Spastic Society of Gurgaon

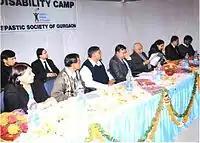
Disability camp organized by SSOG at Civil Hospital, Gurgaon for mass coverage of the disabled

Each person with cerebral palsy has unique strengths and areas of difficulty. Most children with cerebral palsy need ongoing help with daily care to long-term care. While mastering specific skills is an important focus of treatment on day-to-day basis, the ultimate goal is to help children grow into adulthood with as much independence as possible. Depending on their physical and intellectual abilities, adults need help finding attendants to care for them, a place to live, a job, and a way to get to their place of employment. For parents to accept a child's disabilities and come to grips with the extent of their care giving responsibilities will take time and support from different professionals. SSOG is coordinating with these professionals and encourages partnerships between parents and these professionals. Although medical specialists may be the experts, it is parents who know their children best. SSOG makes the efforts to integrate these efforts aimed at making the life of the spastic child livable and comfortable to the best possible extent. Government of India has been very helpful in giving shape to things for welfare of poor cerebral palsy children by jointly organizing disability camps for single window delivery of many facilities which included medical check ups, issue of disability camps, Niramaya health cards and exploring employment opportunities for such persons in view of their subjective types and severity of the disabilities. Such camps are organized with support of local deputy commissioner and chief medical officer of the concerned district.